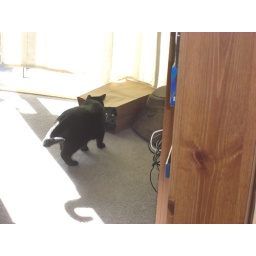
Loki hiding in the paper bag